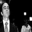
Label: man